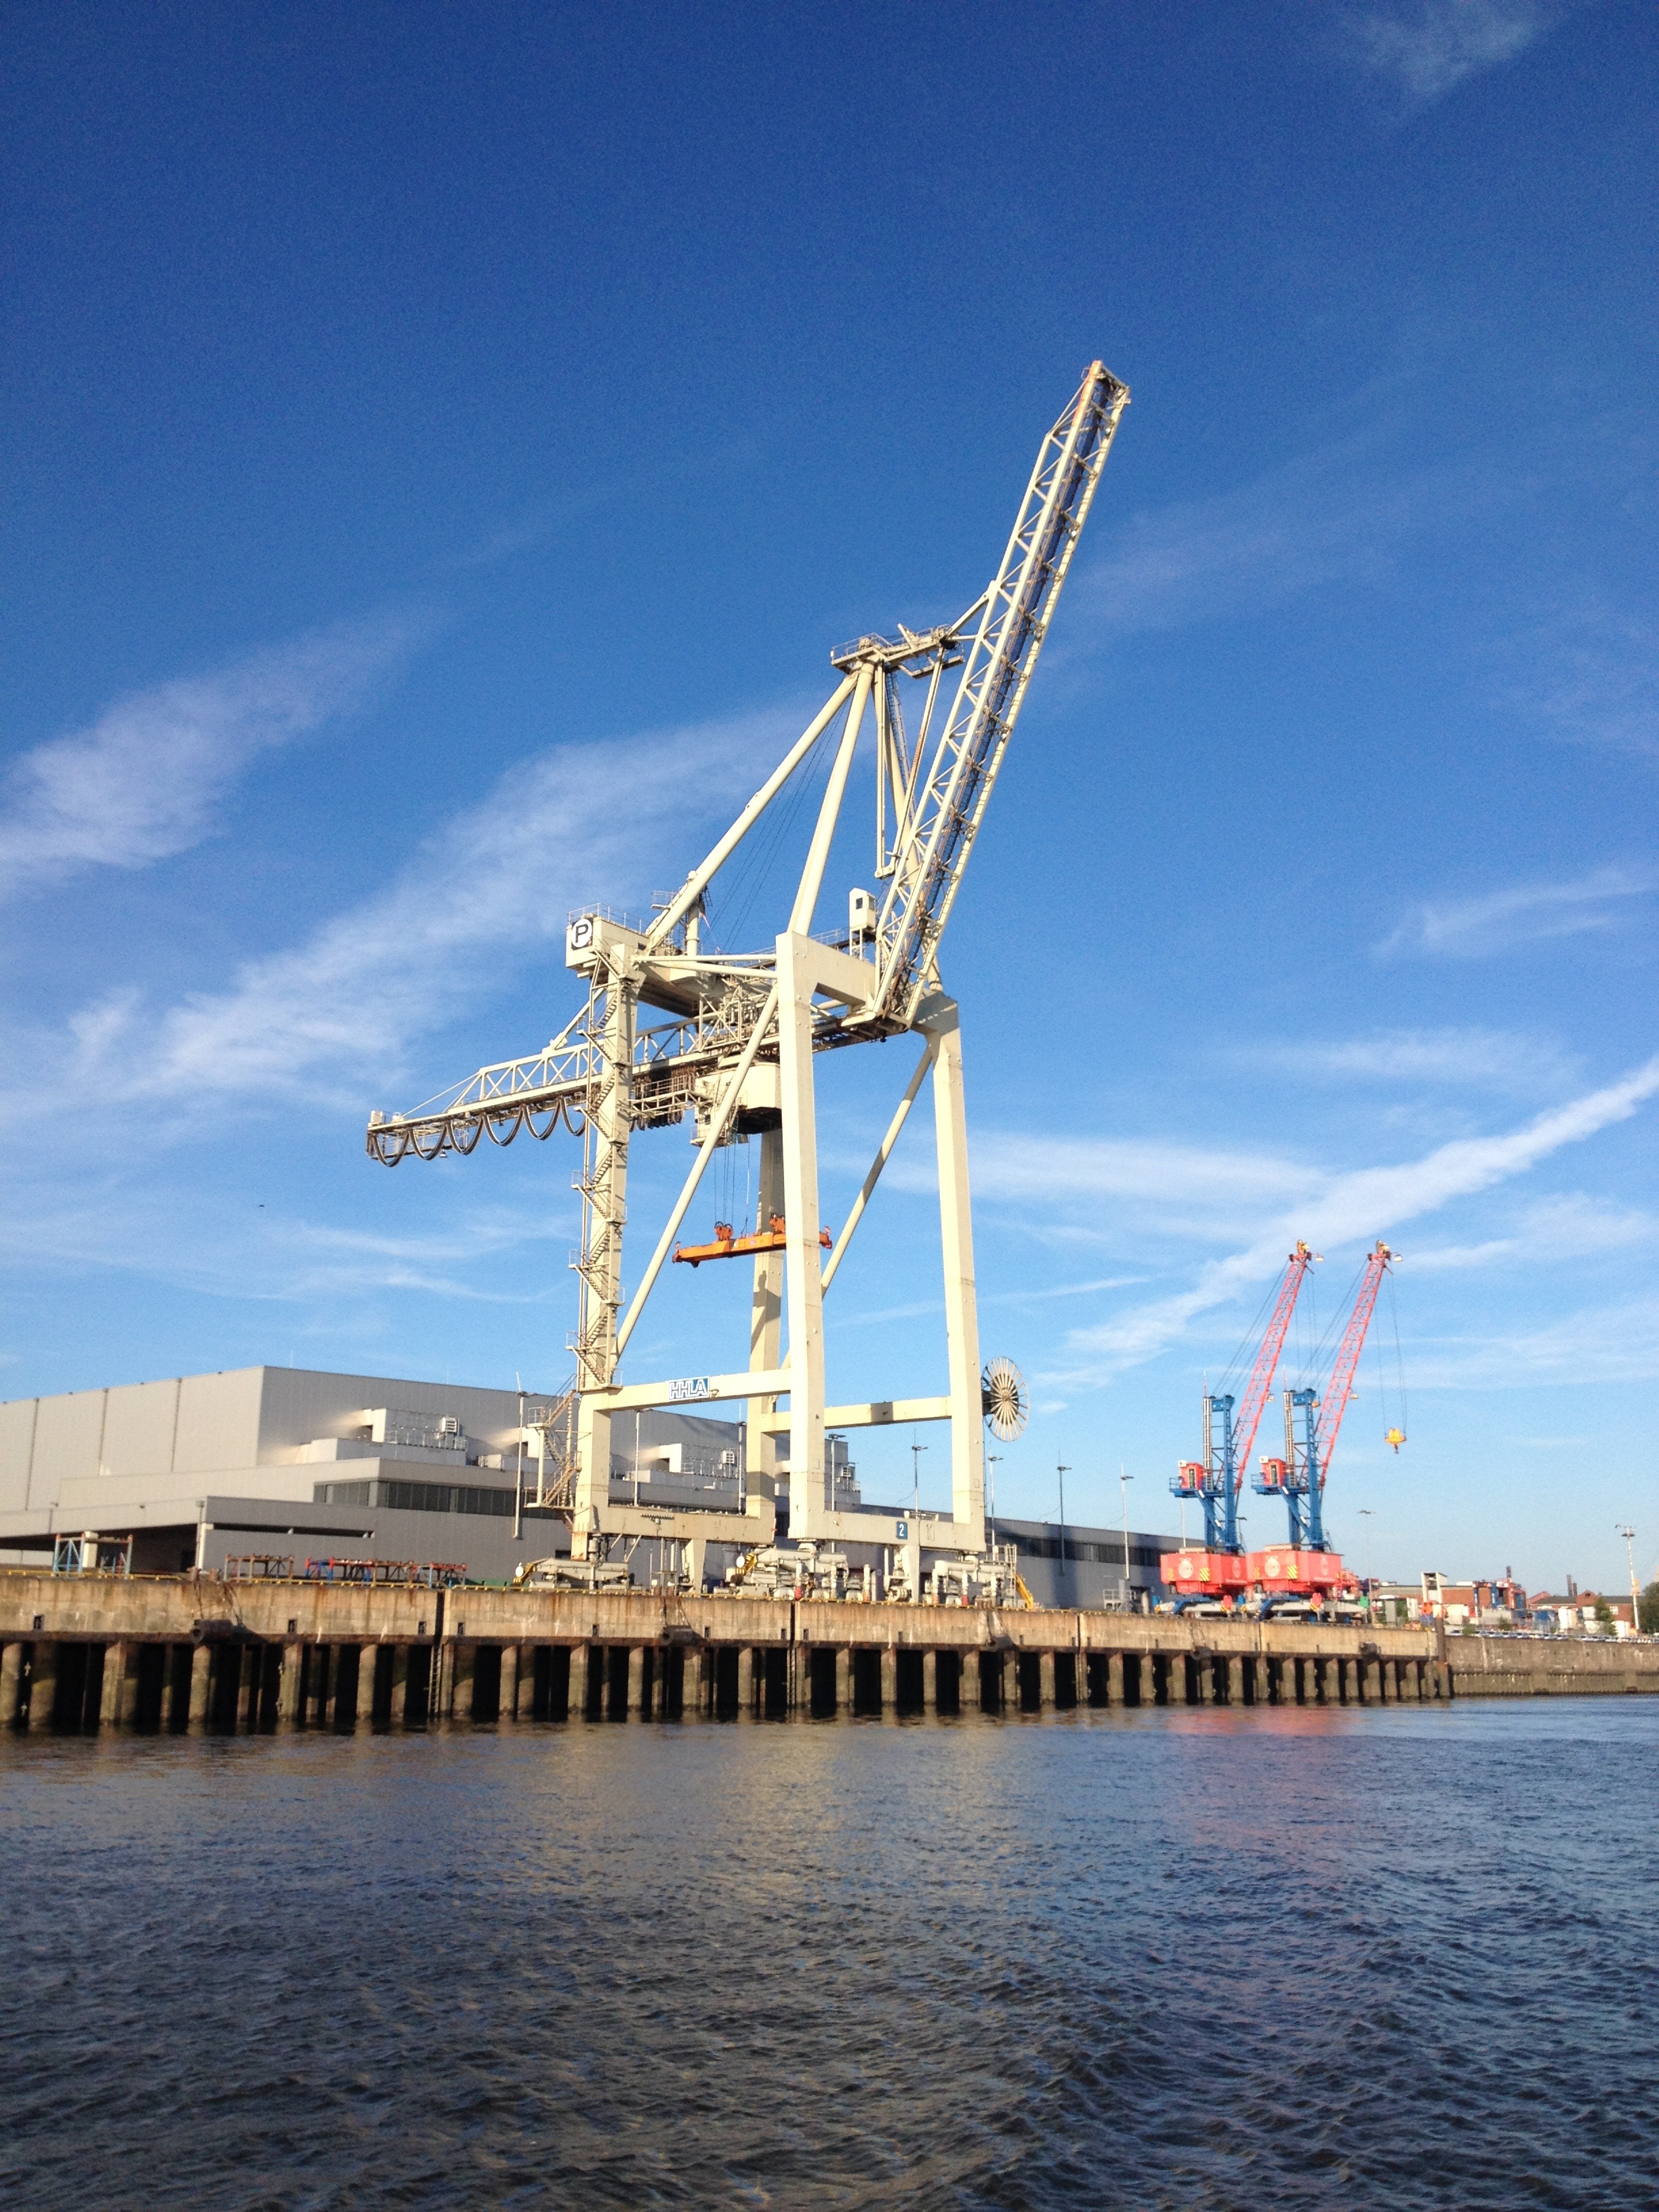
sea, water, vehicle, mast, industrial, machine, port, energy, crane, charge, hamburg, gebit, construction equipment, oil field, jackup rig, crane vessel floating